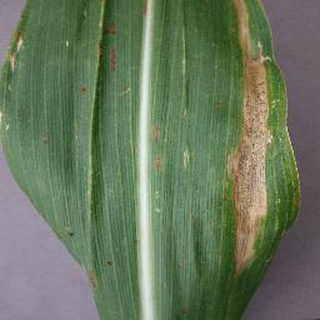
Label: corn_northern_leaf_blight